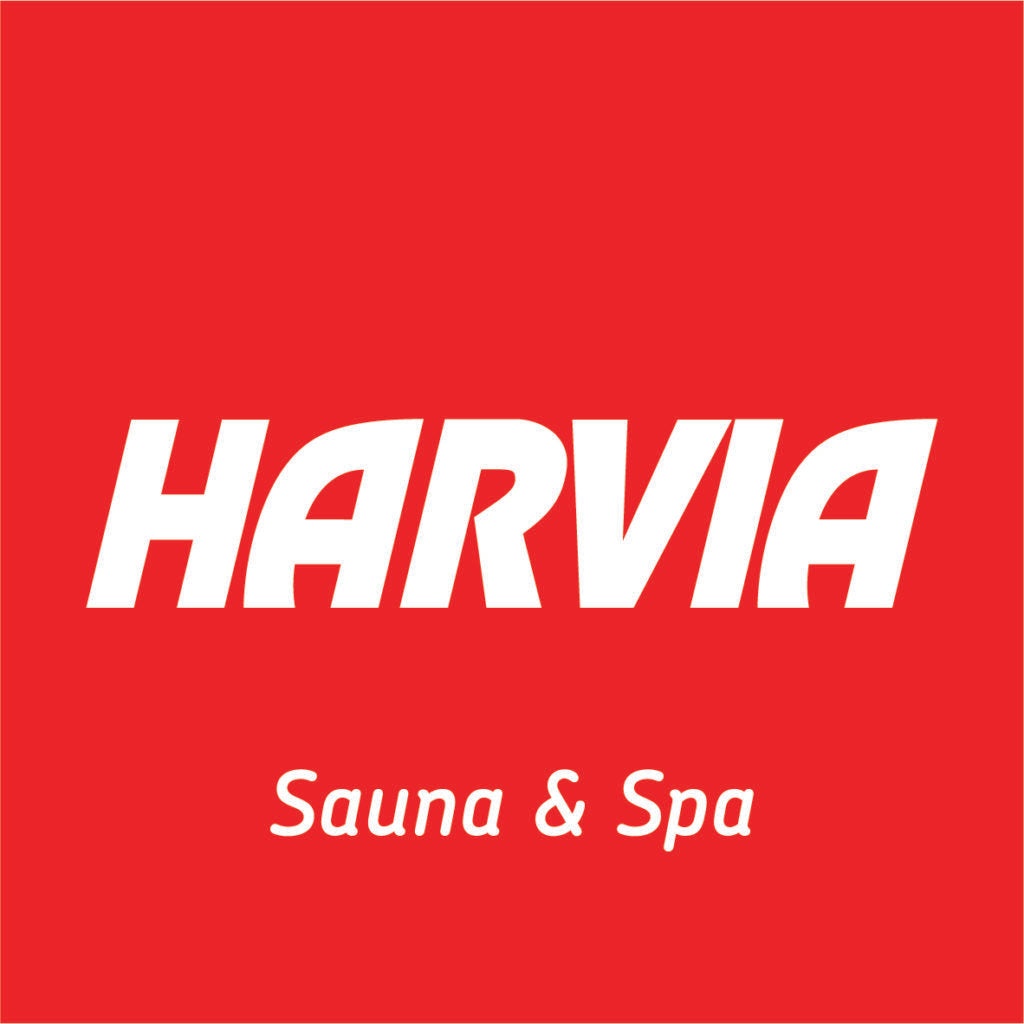
Harvia WKPR26M PRO 26 Wood Burning Heater
Brand: Harvia
Category: Home & Garden > Pool & Spa > Sauna Accessories > Sauna Heaters